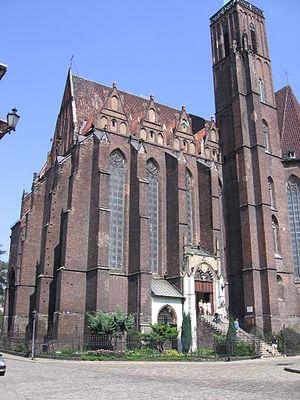
Ostrów Tumski, à Wrocław, est le plus vieux quartier de la ville. Construit sur une île, sur le fleuve Oder.